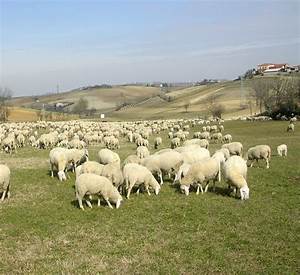
Label: pecora